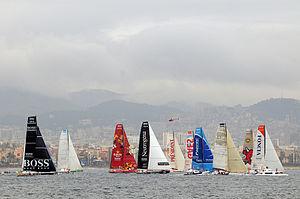
La Barcelona World Race 2010-2011, seconde édition de cette course à la voile en double autour du monde, est partie le 31 décembre 2010 de Barcelone. La première édition de la Barcelona World Race avait eu lieu en 2007-2008. Cette épreuve se déroule sur des monocoques de 60 pieds IMOCA. Elle est remportée, le 4 avril 2011, par Jean-Pierre Dick et Loïck Peyron sur Virbac Paprec 3.
Boris Herrmann, né en 1981 à Oldenbourg, est un navigateur et skipper professionnel allemand. Il est vainqueur en 2008, en duo avec Felix Oehme, de la Global Ocean Race, tour du monde en Class40, avec escales. Il évolue depuis 2017 sur le circuit Imoca, à la barre de Malizia II avec dans le viseur une participation au Vendée Globe 2020.